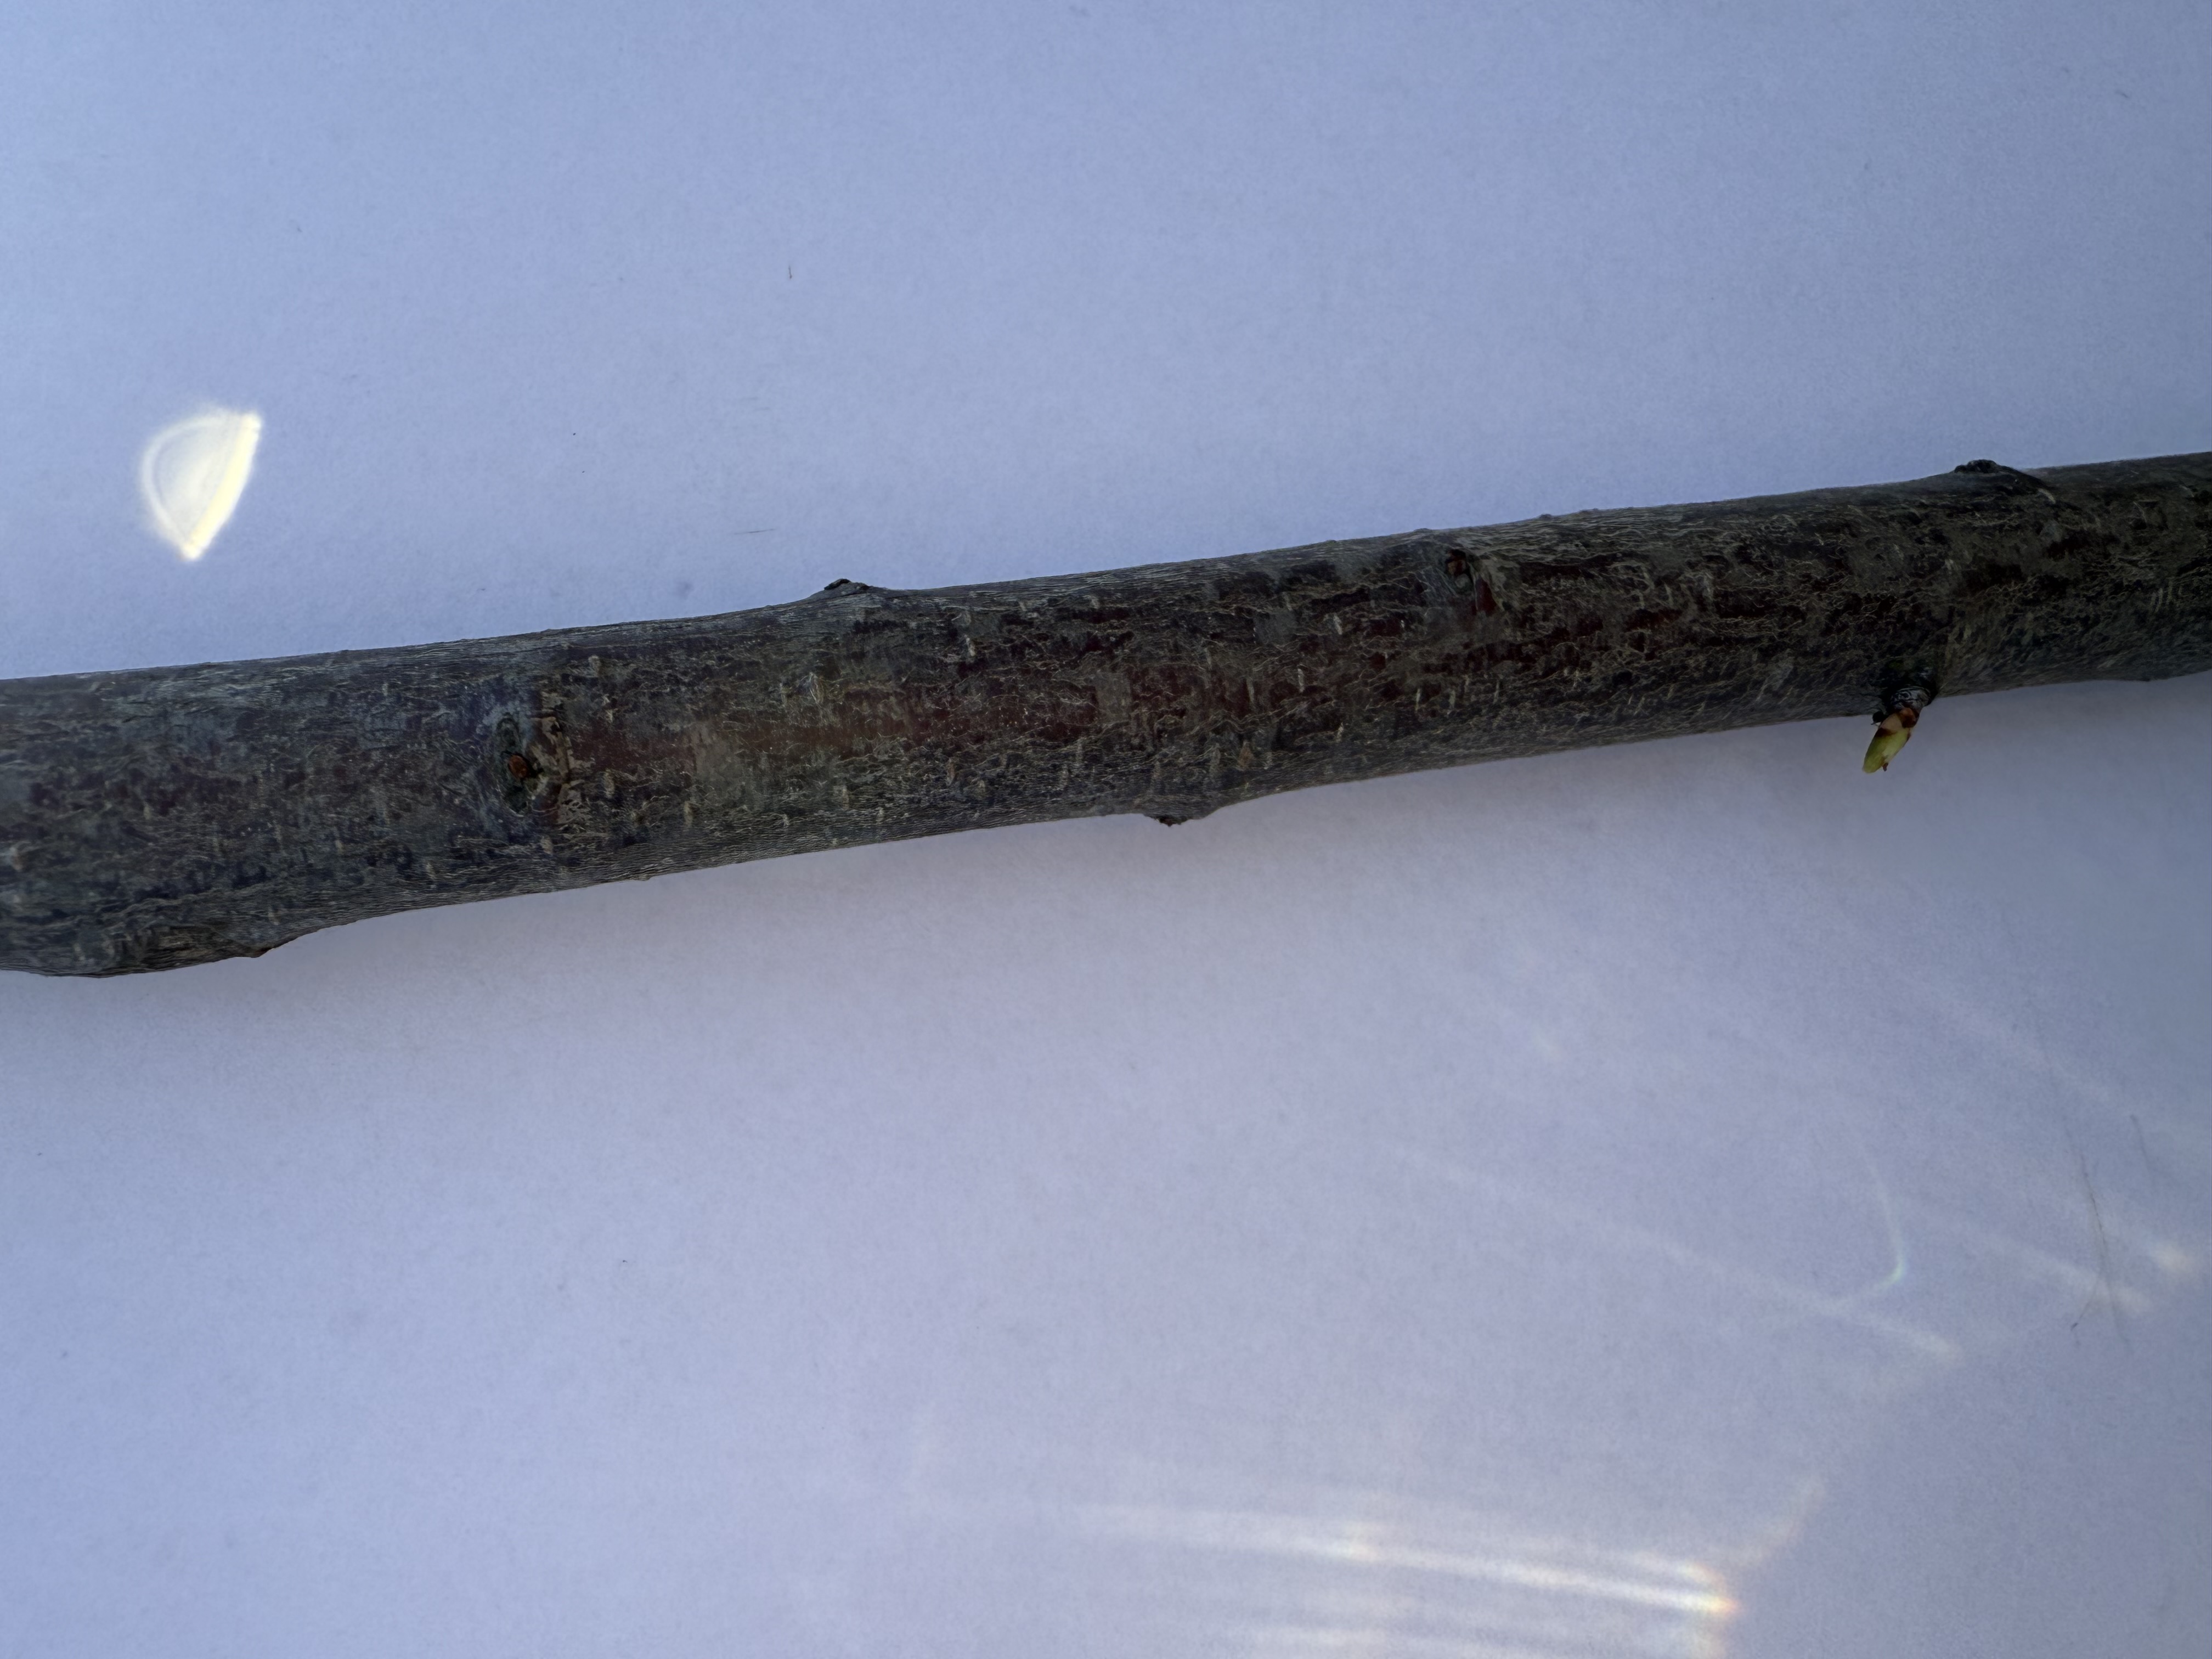
Variety: Fortune Plum